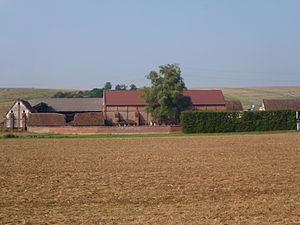
Grange de Mauregard, située sur la commune de Reuil-sur-Brêche (Oise, Picardie). Inscrite MH 1988. This building is indexed in the Base Mérimée, a database of architectural heritage maintained by the French Ministry of Culture,
Cet article recense les monuments historiques de l'ouest de l'Oise, en France.